National Defense Management Center

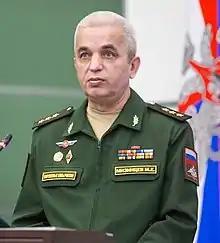
Colonel General Mizintsev and Director of NDMC (2019).

The National Defense Management Center, also known as the National Defense Control Center (NDCC) НЦУО, formerly the Central Command Post of the General Staff of the Russian Armed Forces is the supreme command and control center of the Russian Ministry of Defense and the Russian Armed Forces.